Sky position (RA, Dec in degrees): 178.444, 19.707
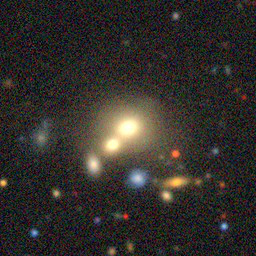
Galaxy morphology: Merging Galaxies